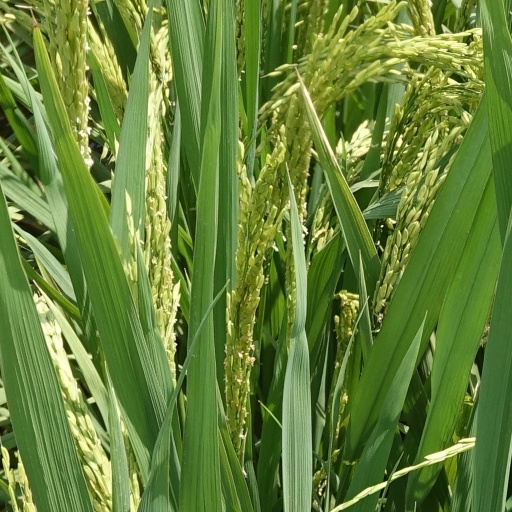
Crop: rice